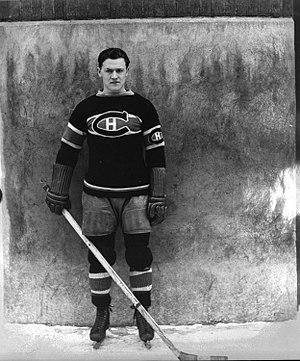
Armand Mondou est un joueur professionnel de hockey sur glace qui évoluait en position d'ailier gauche. Membre des Canadiens de Montréal de la Ligue nationale de hockey pendant douze saisons avec lesquels il remporte la Coupe Stanley en 1930 et 1931, il est connu pour s'être fait accorder le premier tir de pénalité de l'histoire de la ligue.
La saison 1929-1930 de hockey sur glace est la 21ᵉ saison que jouent les Canadiens de Montréal. Ils évoluent alors dans la Ligue nationale de hockey et finissent à la 2ᵉ place au classement de la Division Canadienne.